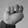
ASL letter: N